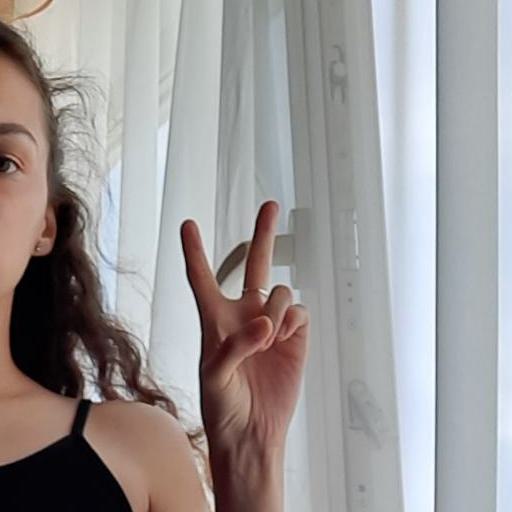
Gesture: peace